Gemeni (film)

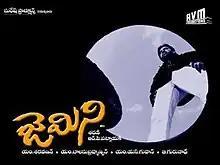
Poster

Gemeni is a 2002 Indian Telugu-language action film directed by Saran and produced by M. Saravanan via AVM Productions. It stars Venkatesh and Namitha, with Kalabhavan Mani and Murali, who reprising their roles from the original Tamil film. The music was composed by R. P. Patnaik. It is a remake of the Tamil film "Gemini", released the same year. The film's title was spelt "Gemeni" to differentiate from the original Tamil version.